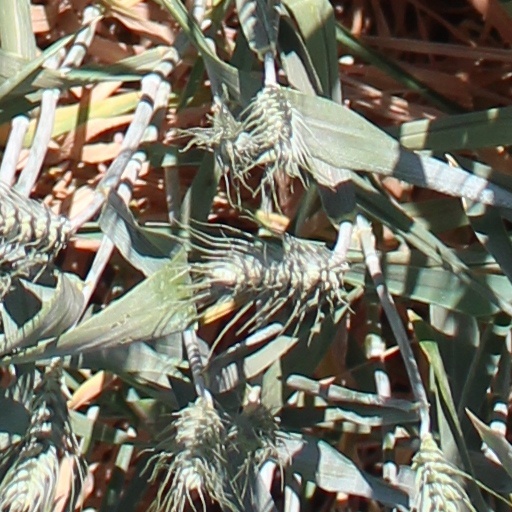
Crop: wheat